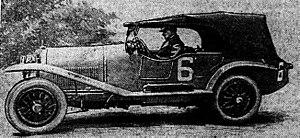
La Lorraine-Dietrich de Bloch et Rossignol, vainqueurs des 24 Heures de Mans 1926.
La Société Lorraine des anciens établissements de Dietrich et Cie de Lunéville, plus connue sous le nom de Lorraine-Dietrich, est une entreprise française de construction d'automobiles, de matériel roulant ferroviaire, de matériel lourd et de moteurs d'avion.
Les 24 Heures du Mans 1926 sont la 4ᵉ édition de l'épreuve et se déroulent les 12 et 13 juin 1926 sur le circuit de la Sarthe.